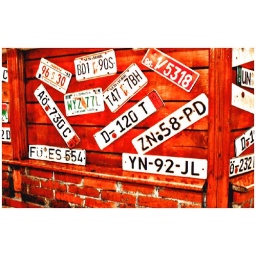
road signs in a pub